History of the British Army postal service

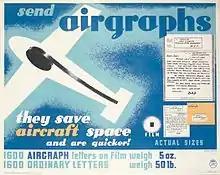
GPO Airgraph poster – showing an example of an 'airgraph'

In May 1941 the Depot was redesignated the Home Postal Centre RE (HPC RE) and relocated to Nottingham, where the organisation requisitioned, for operational and billeting purposes, a hundred and forty of the city's buildings, including; the Vyvella factory premises, the Hickings buildings, the GPO's Queen Street offices and Trent Bridge Cricket ground. It remained in Nottingham until 1947.